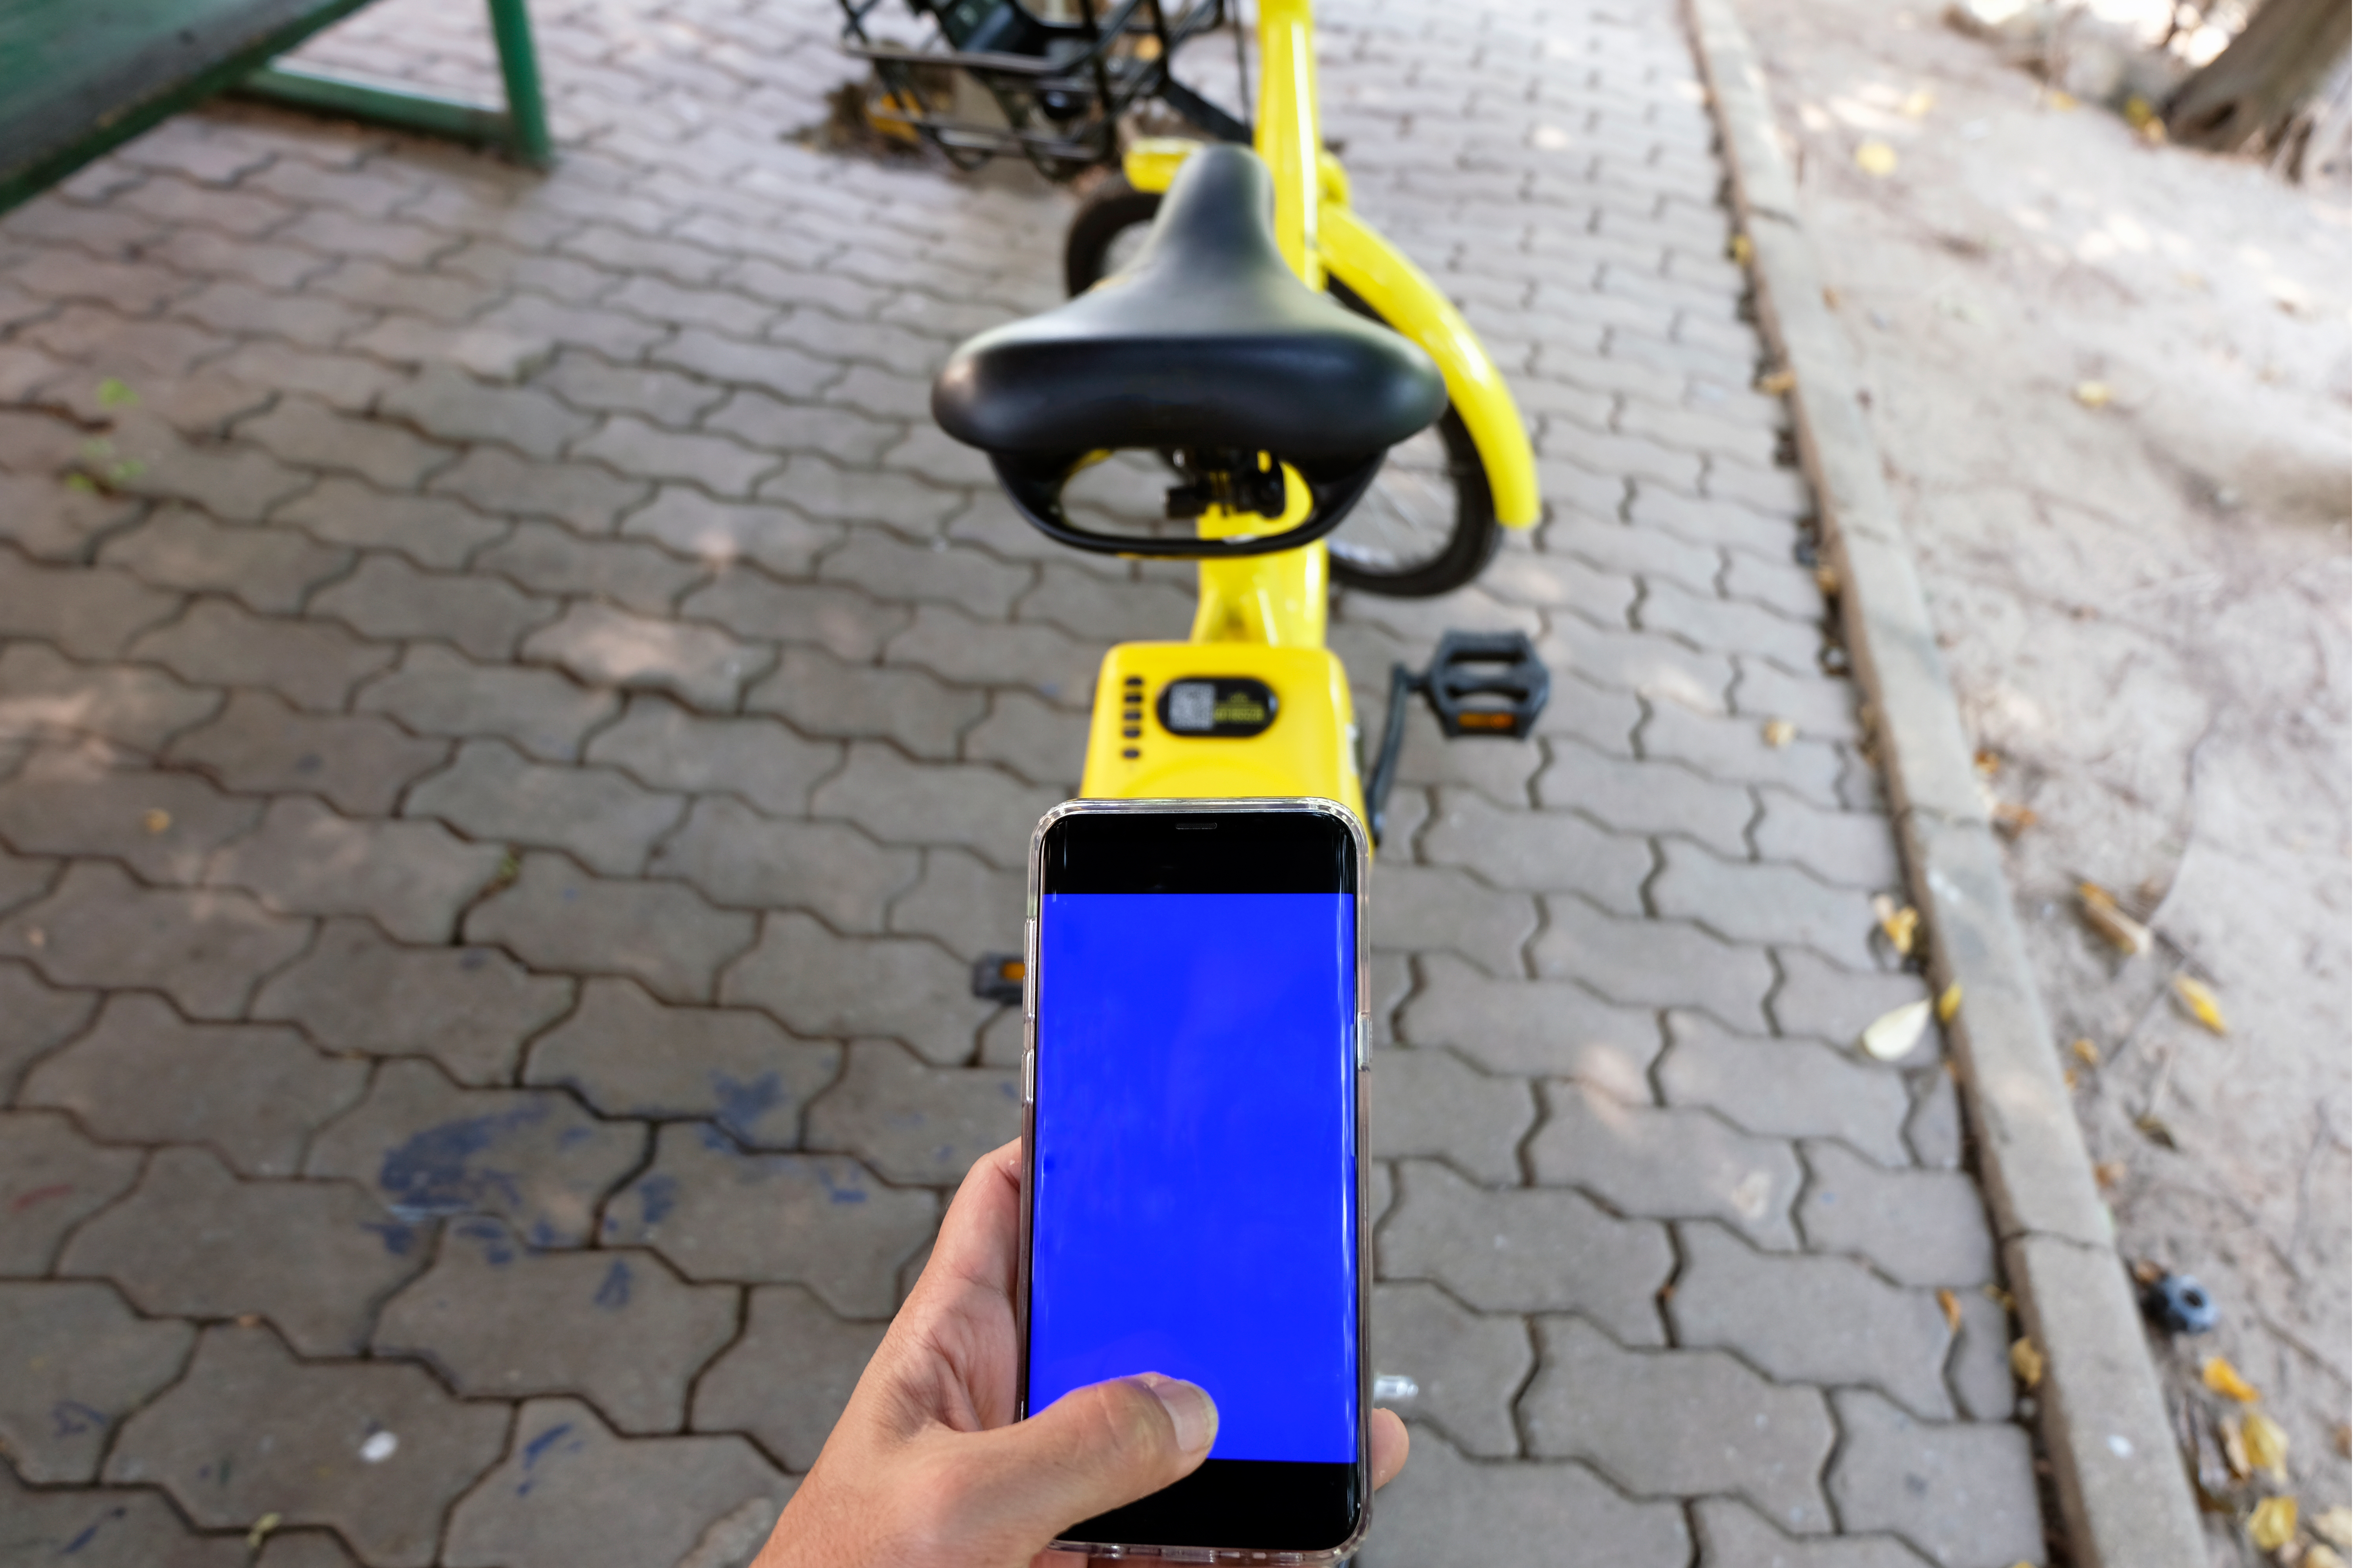
asia, asian, background, bicycle, bike, chengdu, china, chinese, city, cycle, day, editorial, fully, group, holiday, lifestyle, lined, lock, many, modern, outdoor, public, rent, rental, road, row, share, stand, station, street, system, tourism, transport, transportation, travel, urban, vehicle, wheel, world, yellow, equipment, healthy, hire, ride, sidewalk, sport, town, traffic